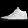
Label: Sneaker